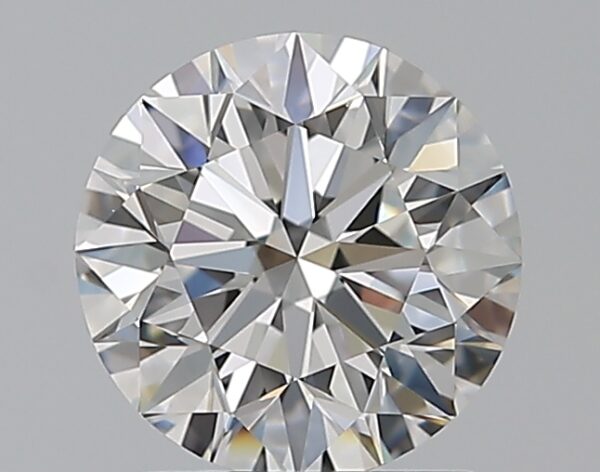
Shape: round
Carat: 1.22
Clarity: VVS2
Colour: E
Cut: EX
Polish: EX
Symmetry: EX
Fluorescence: M
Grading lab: GIA
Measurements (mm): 6.78 x 6.82 x 4.27